Emmy Kaiser

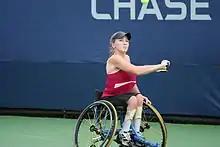
Kaiser at the 2009 US Open

Emmy Kaiser (born May 16, 1990) is an American wheelchair tennis player.